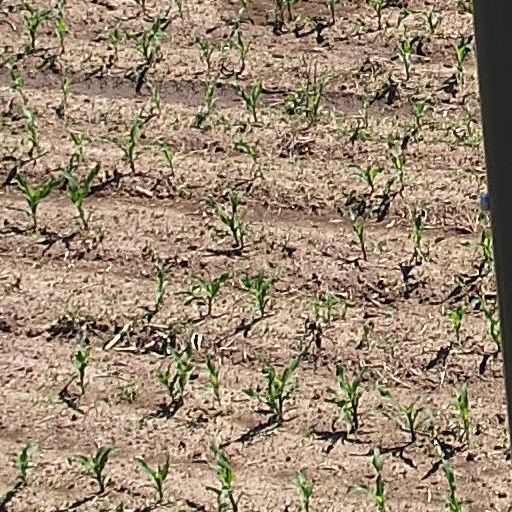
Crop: maize; corn